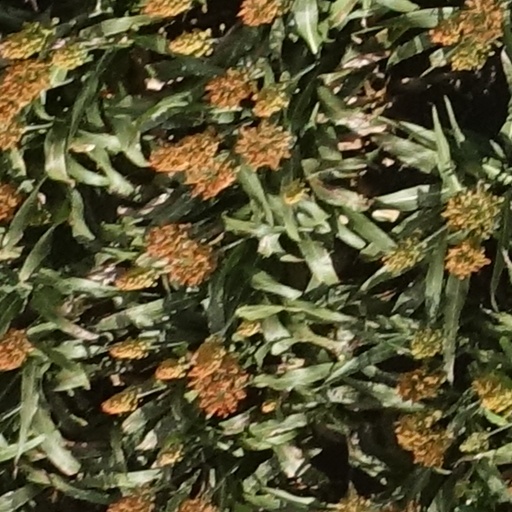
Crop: sorghum